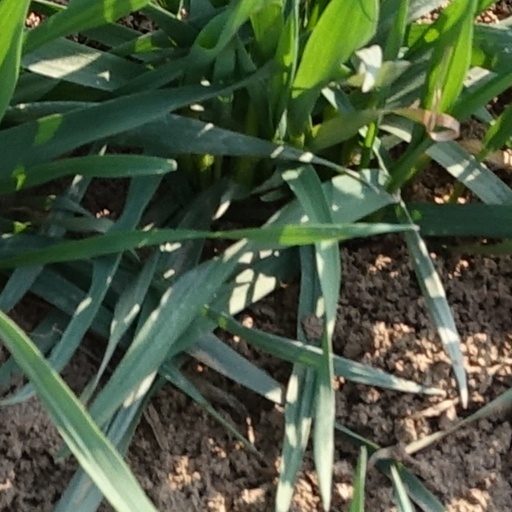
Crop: wheat